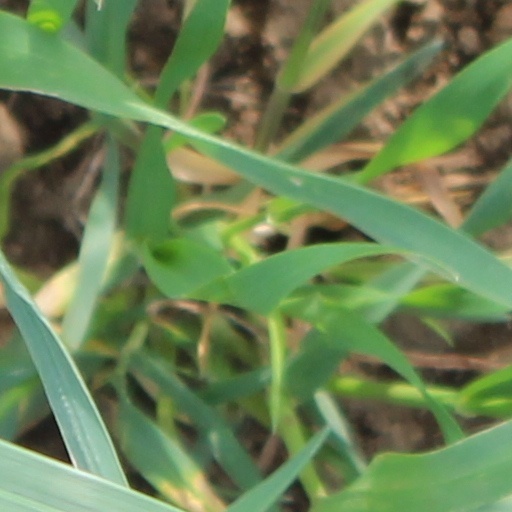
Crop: wheat